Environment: real
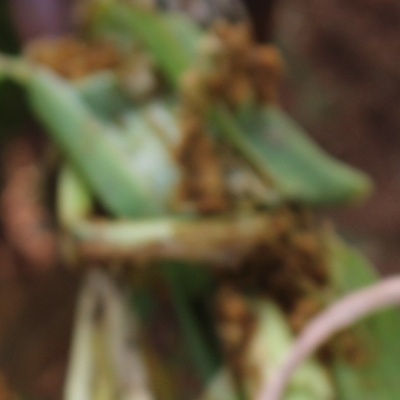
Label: fall_armyworm